Papilio polyxenes

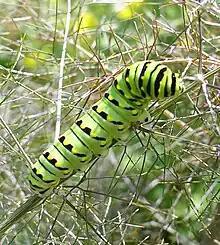
Caterpillar of "Papilio polyxenes" on "Foeniculum vulgare"

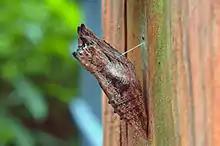
Black swallowtail chrysalis, brown color morph

Eggs are pale yellow. Young larvae are mostly black and white with a saddle, and older larvae are green with black transverse bands containing yellow spots.